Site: brandenburg
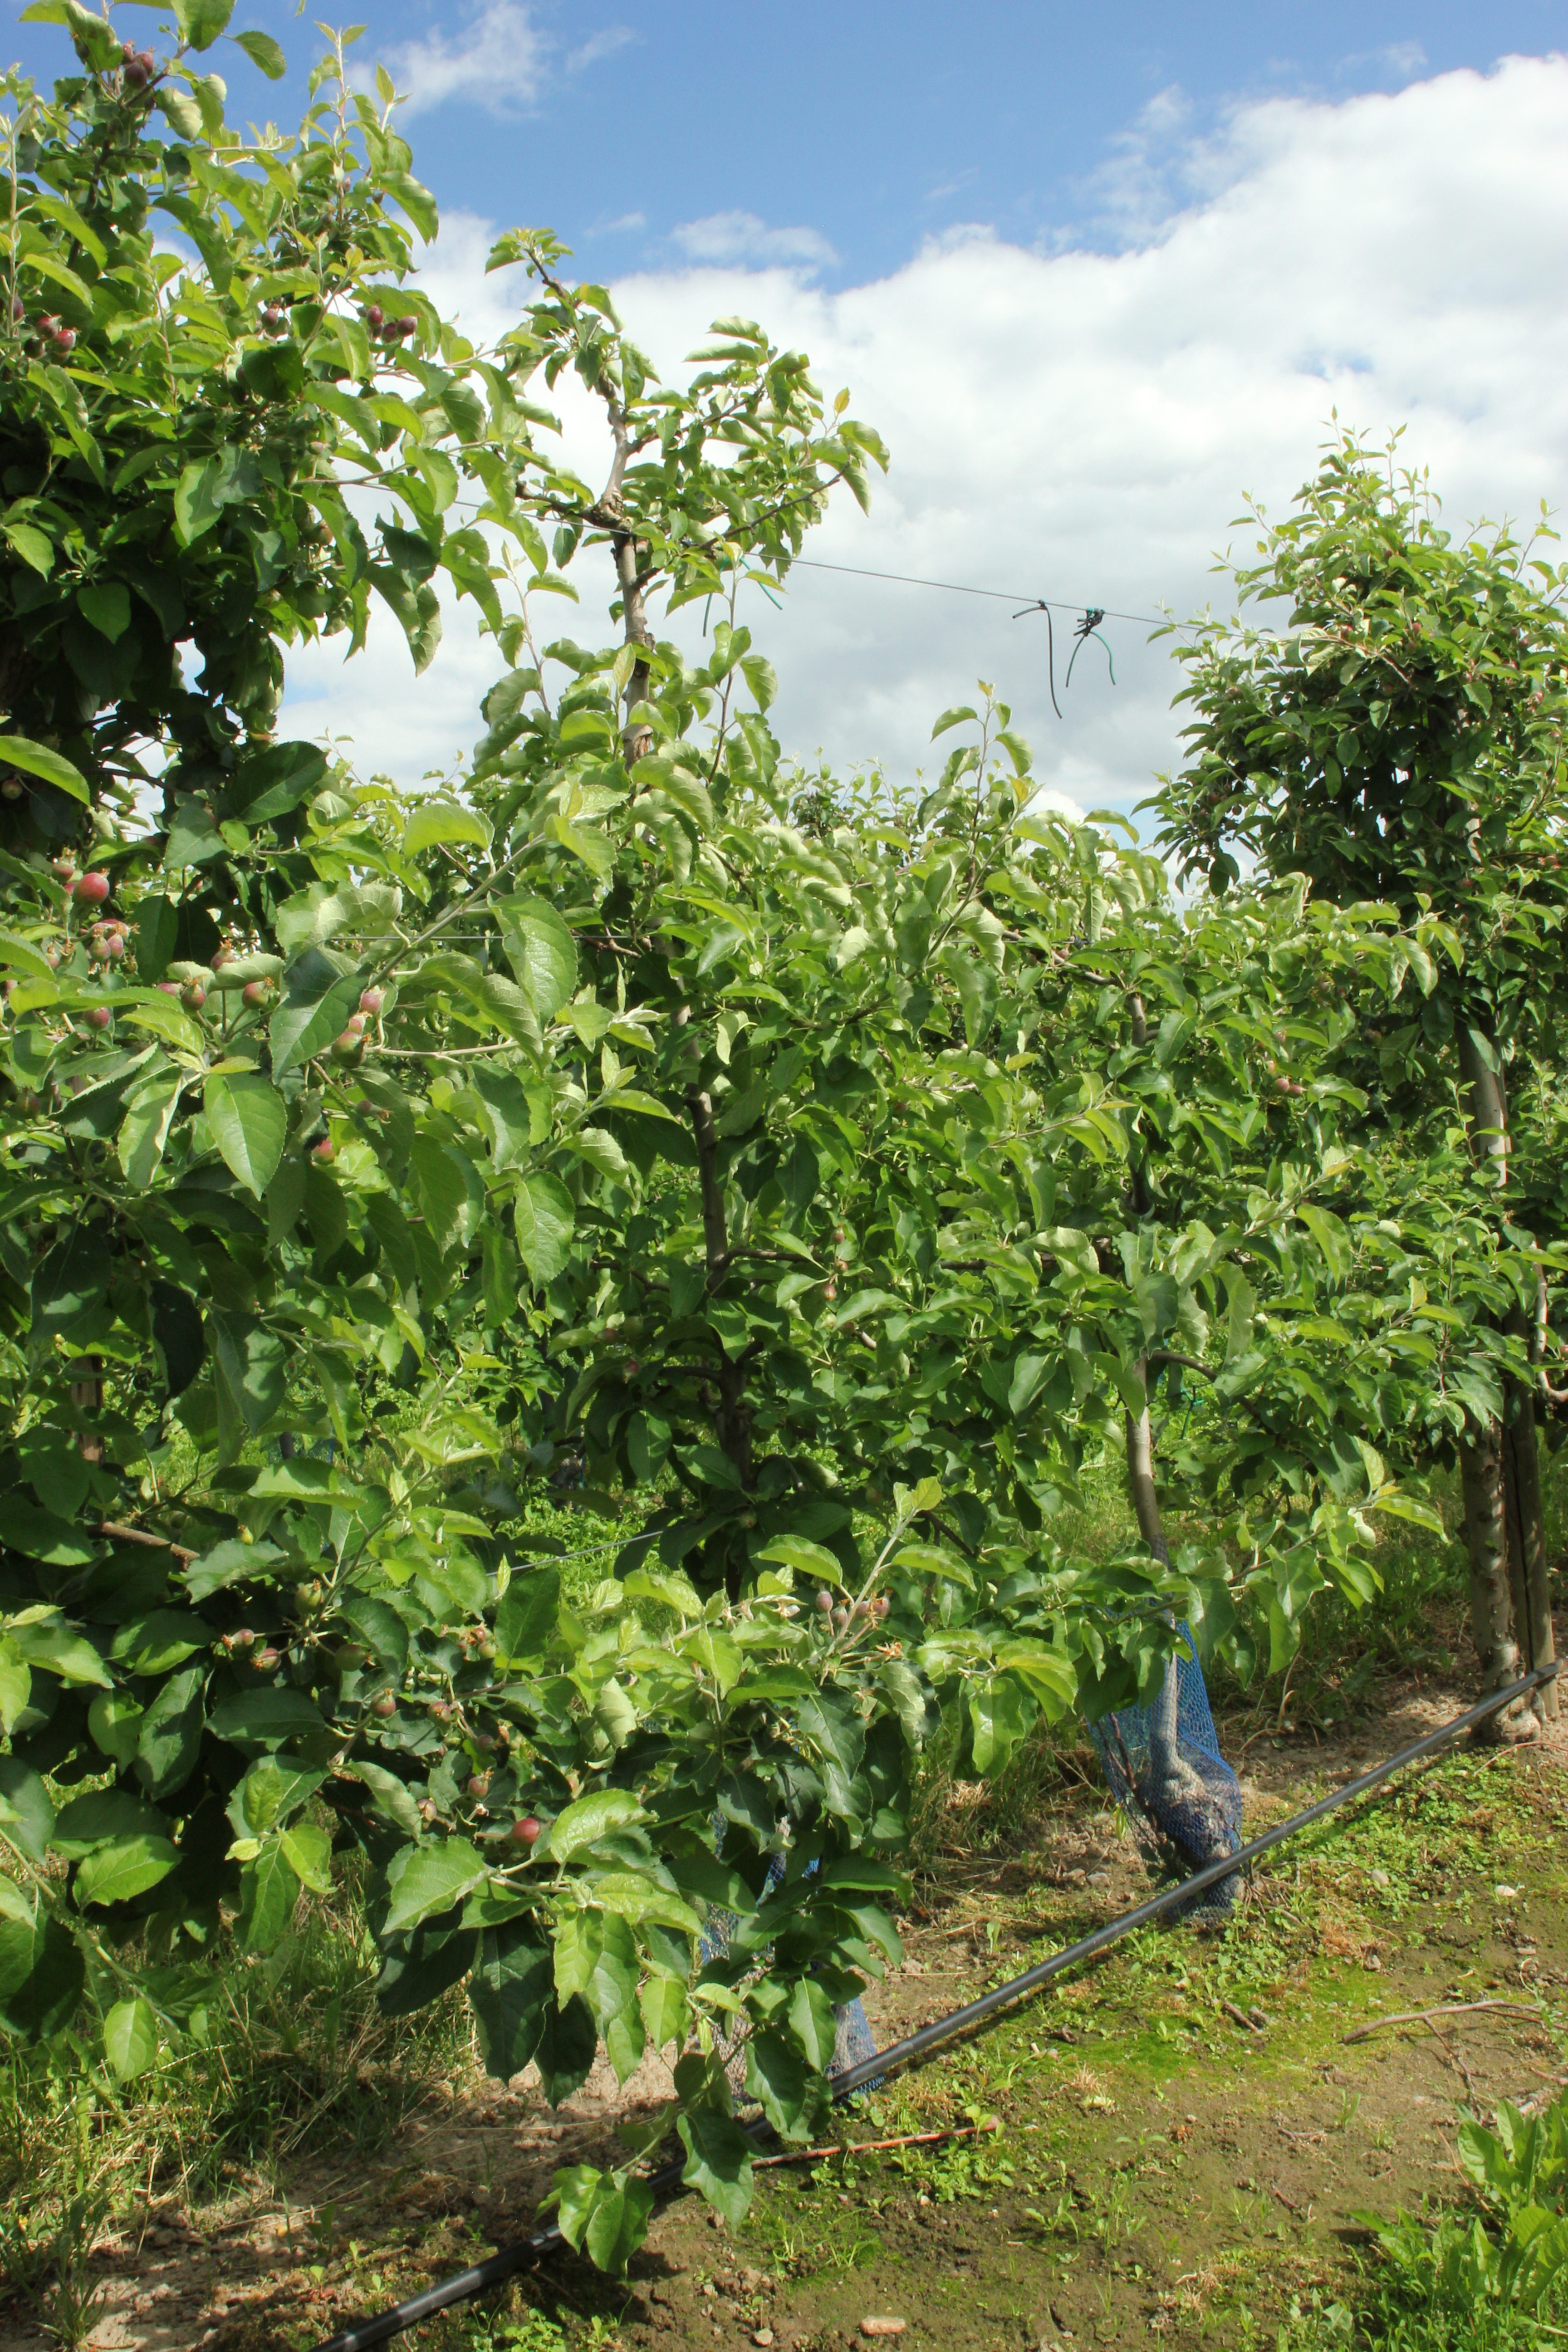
Growth stage (BBCH 72): Development of fruit